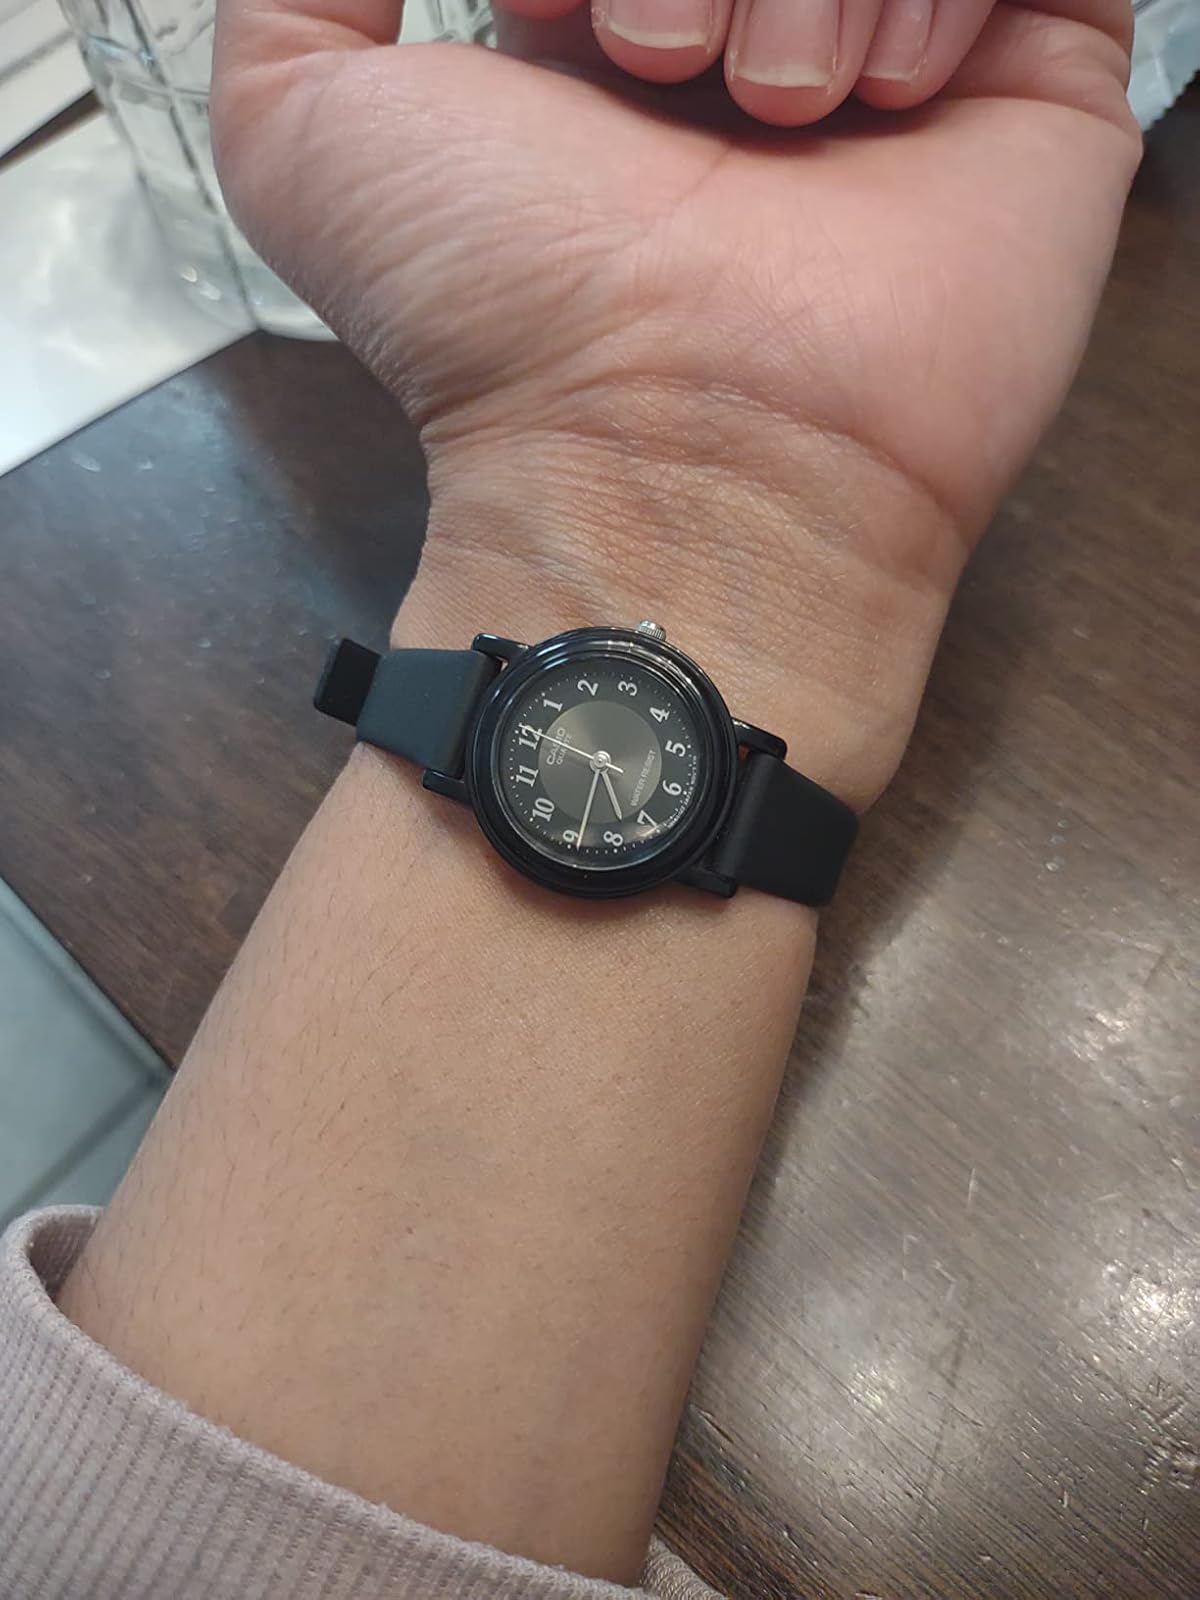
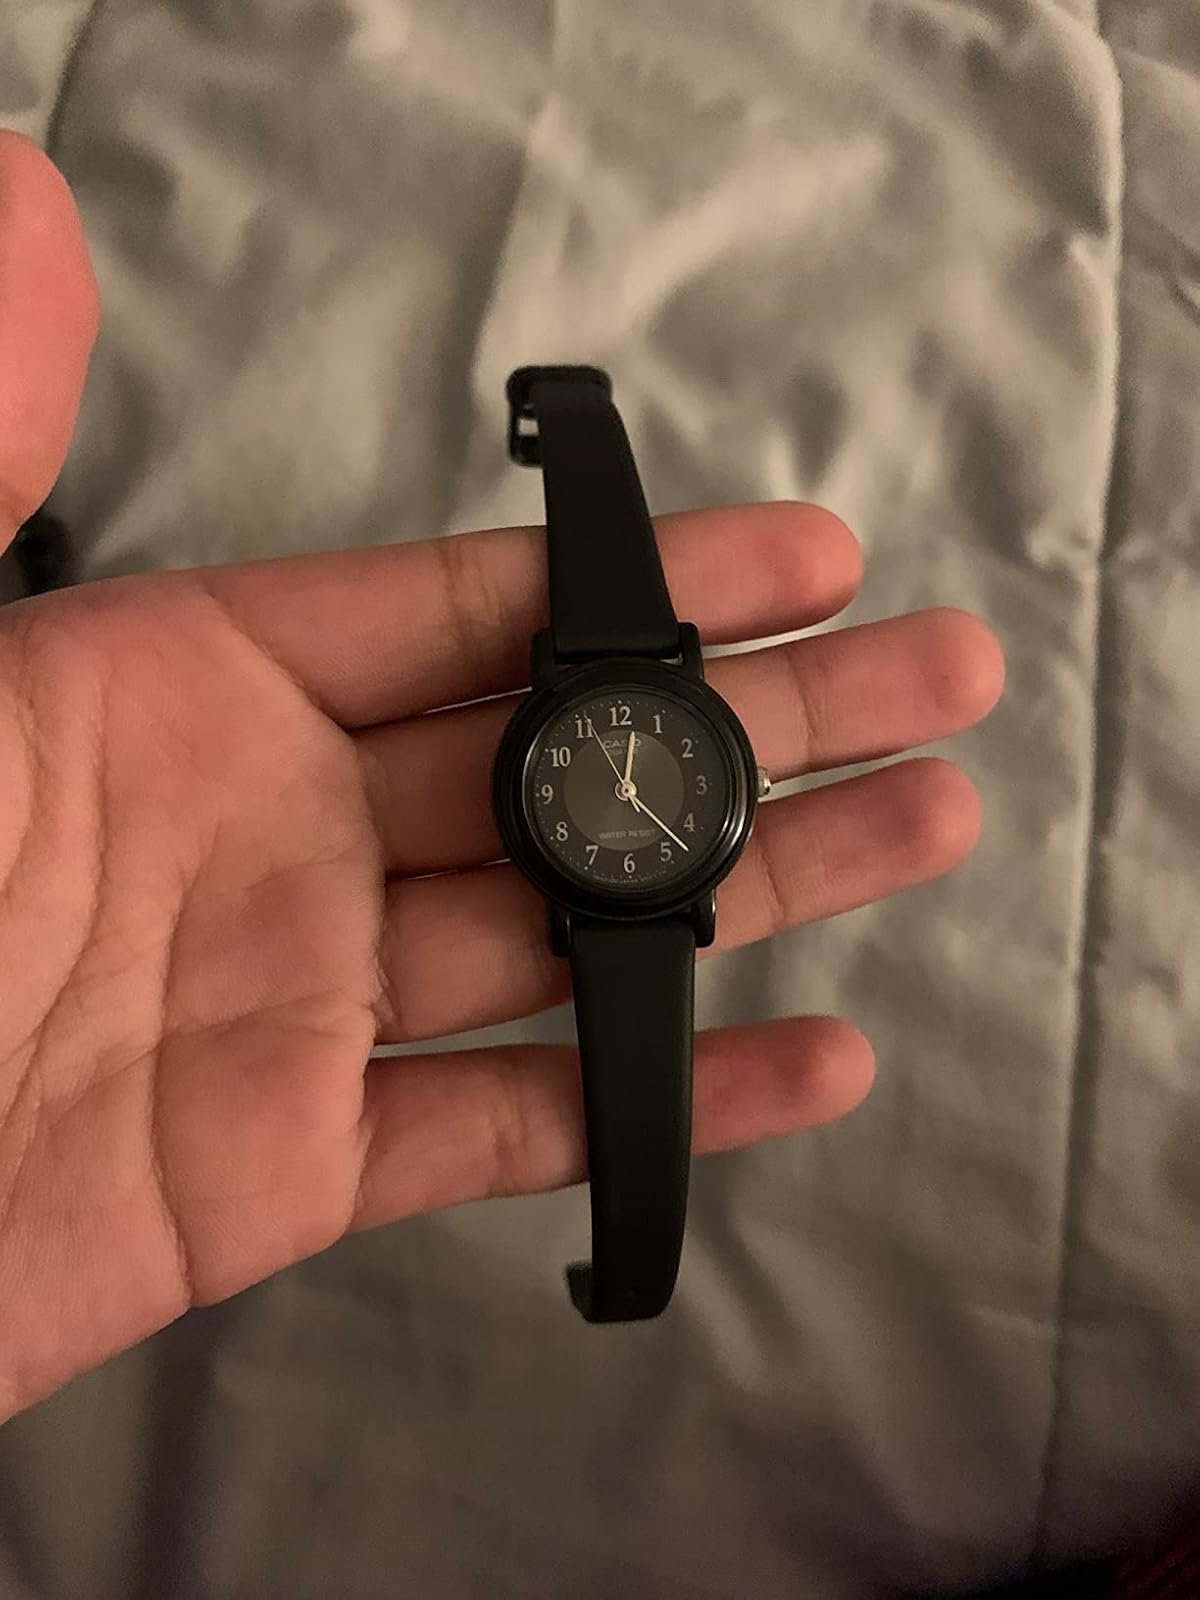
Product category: accessories_watch
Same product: yes